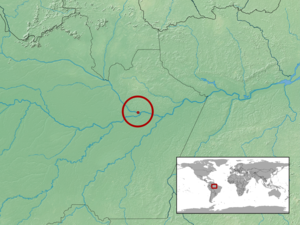
Amphisbaena slevini est une espèce d'amphisbènes de la famille des Amphisbaenidae.